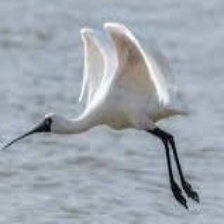
Species: BLACK FACED SPOONBILL
Scientific name: PLATALEA MINOR
ImageNet parent category: spoonbill